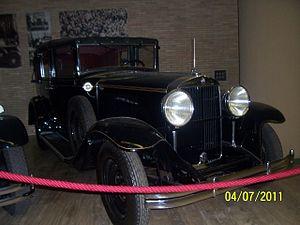
La papamobile ou papemobile est le nom informel donné au véhicule utilisé par le pape lors de ses déplacements en public et qui, à partir d'une certaine date, a été spécialement conçu pour lui. Lui permettant d'être plus facilement vu des fidèles lors des cérémonies, la papamobile a des origines anciennes avec la sedia gestatoria qui était un trône mobile utilisé dans le même but.